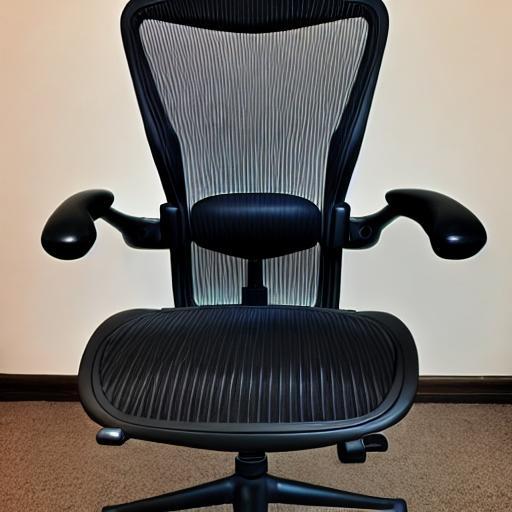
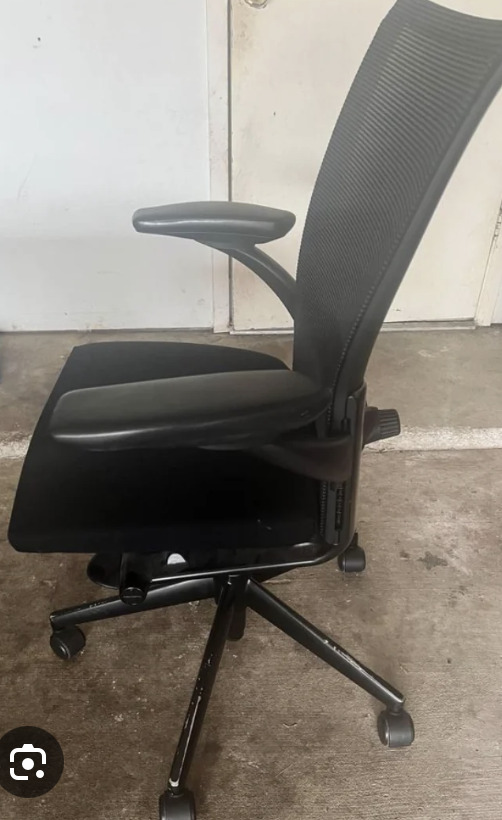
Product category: items_chair
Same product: no